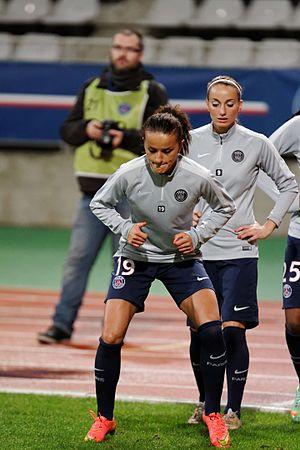
Ligue des champions, PSG - Twente, 15 octobre 2014